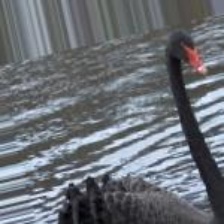
Species: BLACK SWAN
Scientific name: CYGNUS ATRATUS
ImageNet parent category: black_swan